Bellinzona

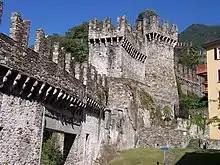
The "Murata" or town wall of Bellinzona

Under the control of the Visconti, trade flourished and Bellinzona grew. When an alternative route over the Alps, the Schöllenen bridge opened, traffic in the St. Gotthard increased to the highest levels ever. During the second half of the 14th century a long wall, the "Murata", was built across the Tessin valley, allowing Milan to protect and tax the trade route over the St. Gotthard Pass. While the town was controlled by Milan through the Visconti after 1340, the Visconti did not have a formal title and feudal rights until 1396 when they were granted by King Wenceslaus. However, the orderly growth of Bellinzona was threatened in 1402 when Duke Gian Galeazzo Visconti died. In 1403 Bellinzona came under the control of Alberto di Sacco of Val Mesolcina, who held it until 1419 before it was taken over by Uri and Obwalden, which expanded into the Leventina Valley. Milan attacked the town three years later in 1422 after an offer to buy the town was rejected by the Swiss Confederation. The troops from Uri and Obwalden were quickly driven from the town and later defeated at the Battle of Arbedo on 30 June 1422. This defeat discouraged the expansionist intentions of Uri and its allies towards Lake Maggiore for a time.